Striding Folly

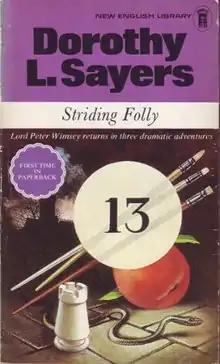
First edition (publ. New English Library)

Striding Folly is a collection of short stories by Dorothy L. Sayers featuring Lord Peter Wimsey.